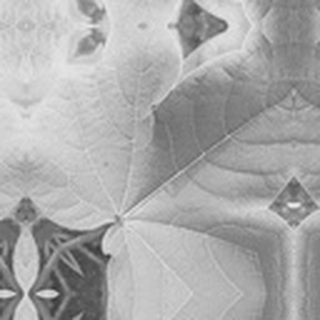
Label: healthy_cotton